List of 1940s jazz standards

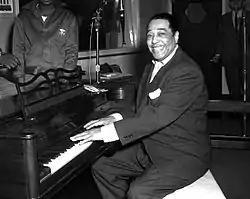
Duke Ellington was one of the most influential jazz composers. His numerous standards include "Sophisticated Lady" (1933), "In a Sentimental Mood" (1935), "Cotton Tail" (1940), and "Satin Doll" (1953).

Jazz standards are musical compositions that are widely known, performed, and recorded by jazz artists as part of the genre's musical repertoire. This list includes tunes written in the 1940s that are considered standards by at least one major fake book publication or reference work.